Men Are That Way

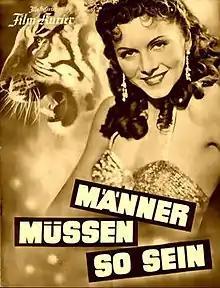
Film poster

Men Are That Way is a 1939 German drama film directed by Arthur Maria Rabenalt and starring Hertha Feiler, Hans Söhnker and Hans Olden. The film's sets were designed by the art director Willi Herrmann. It was remade by Rabenalt in Austria as "Arena of Fear" (1959).